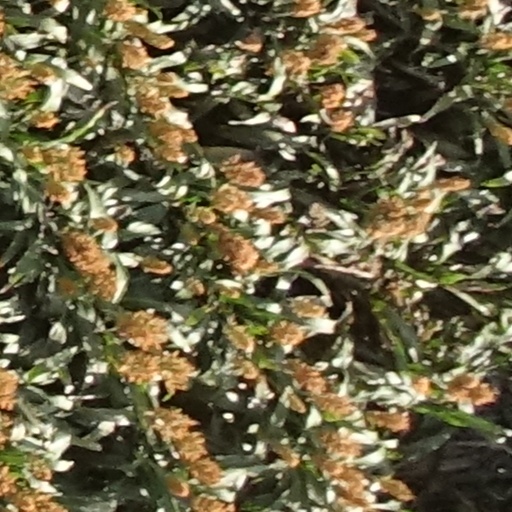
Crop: sorghum